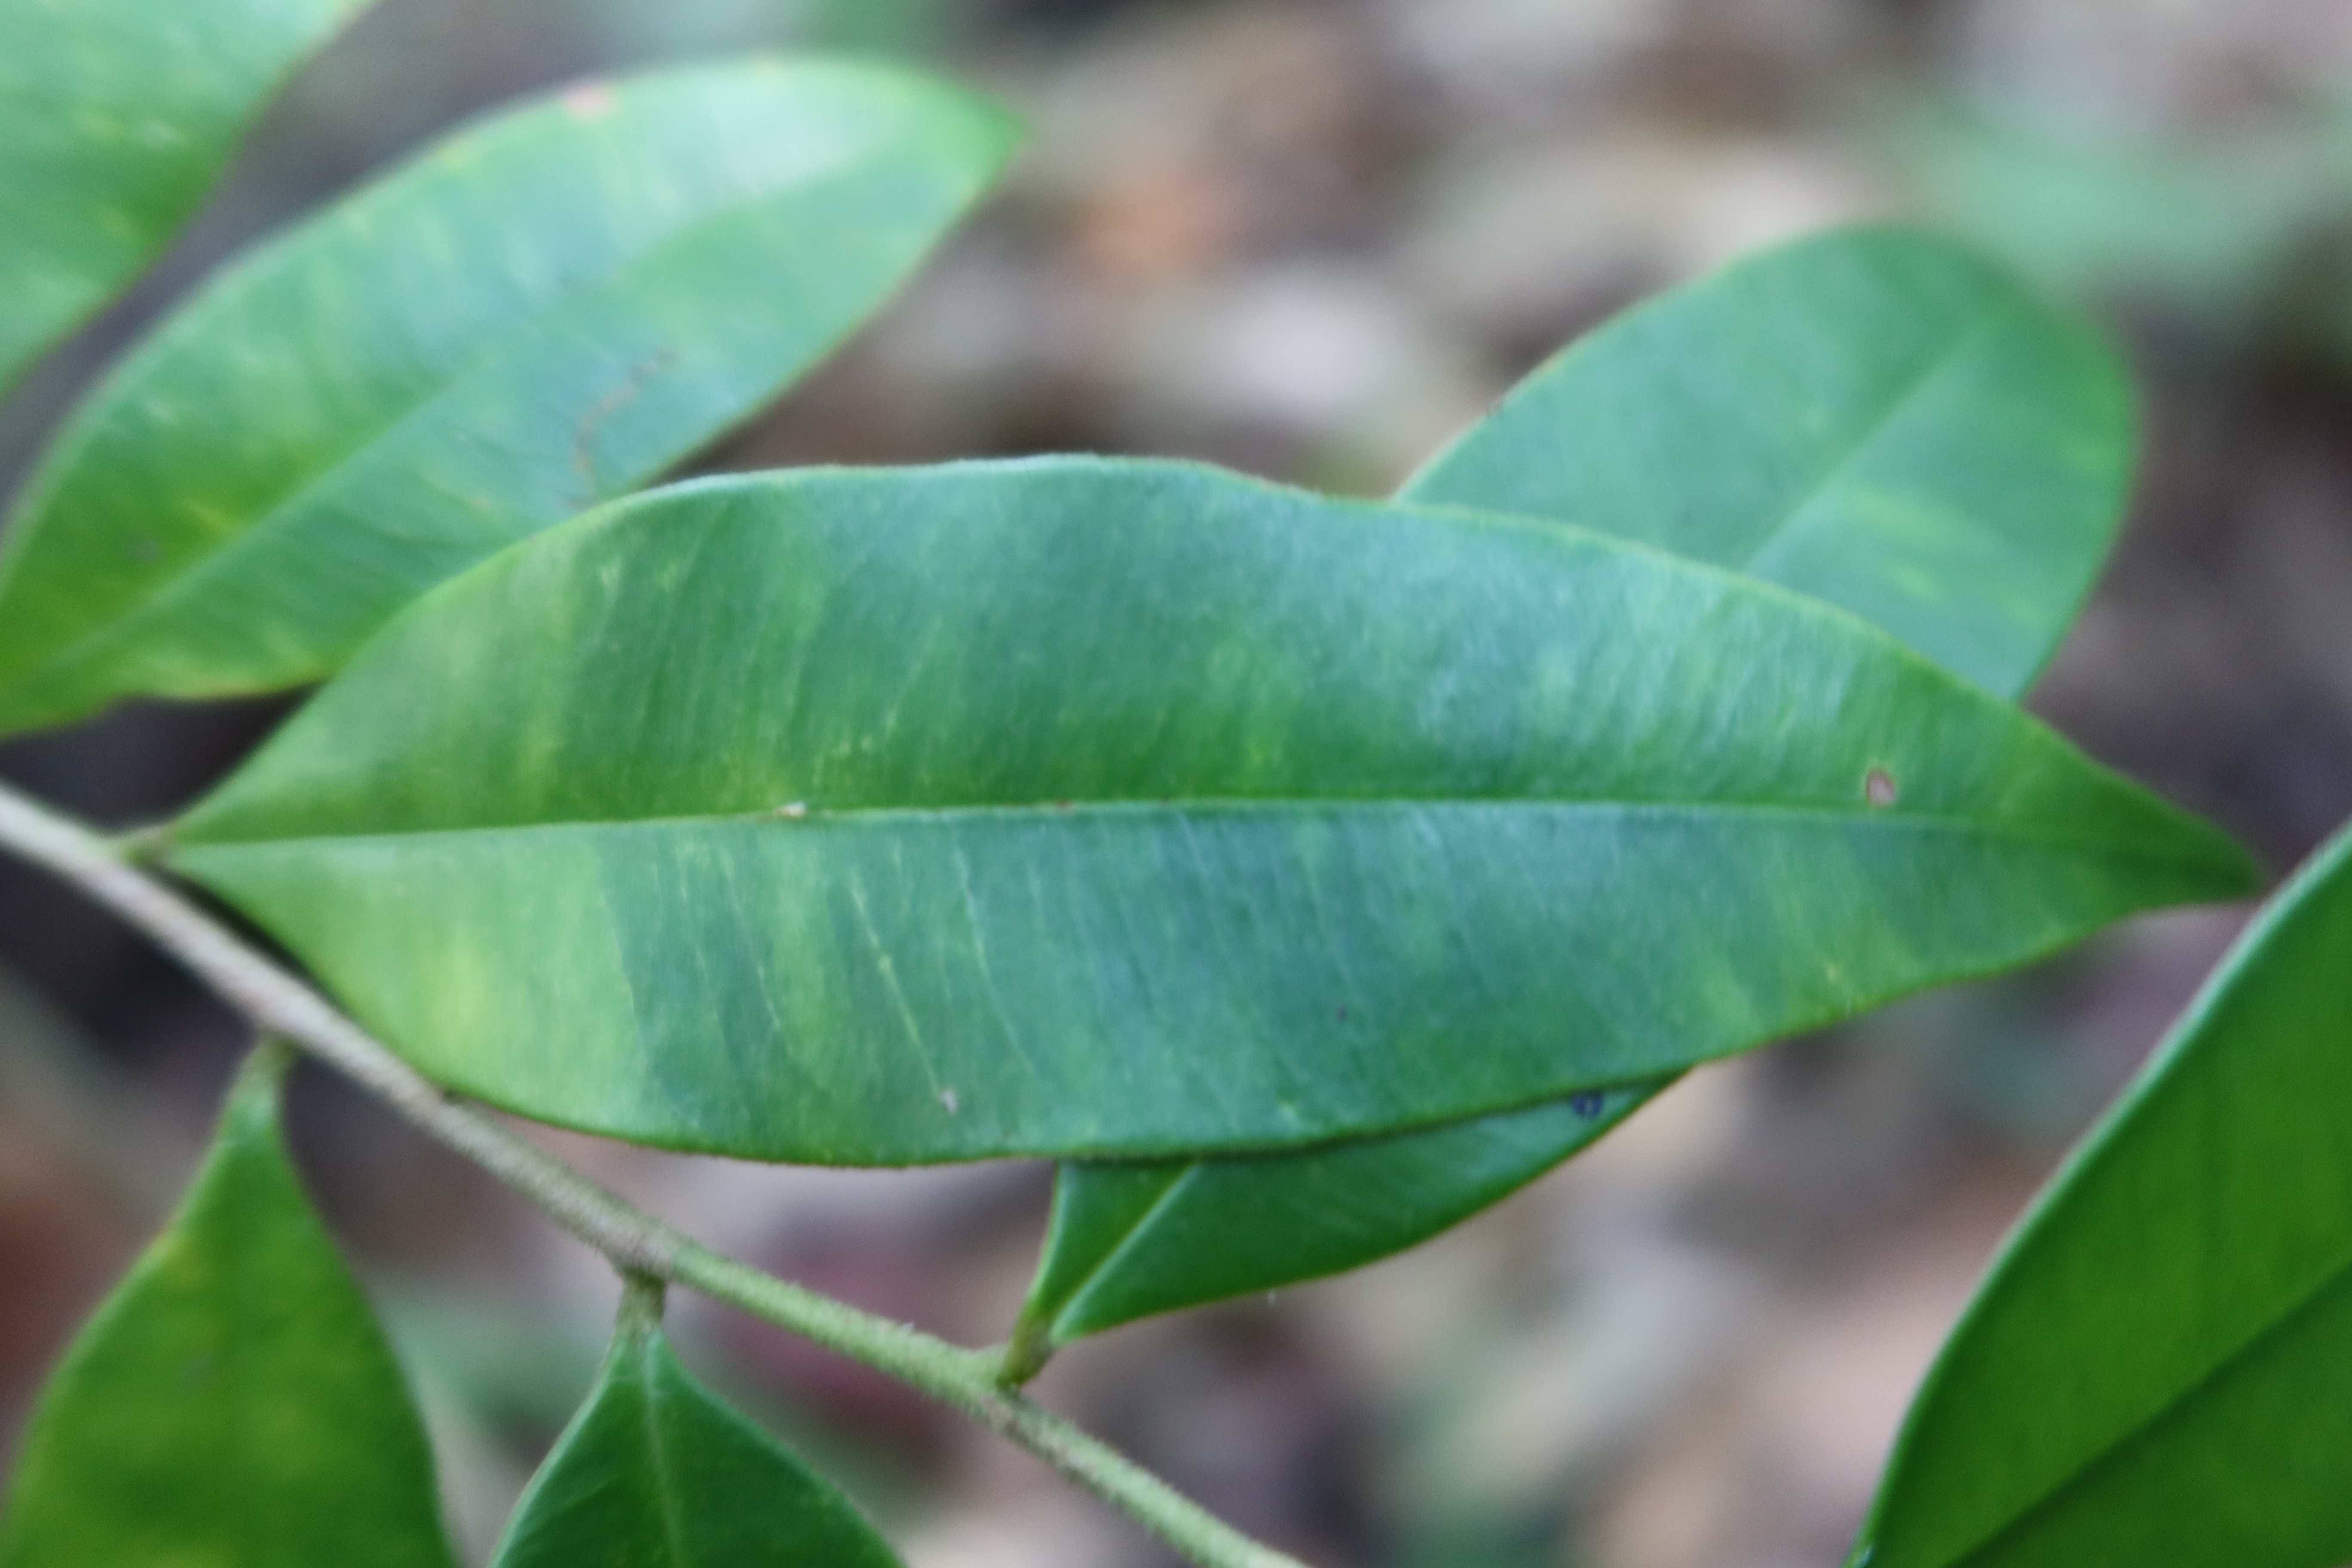
Label: Brown spots